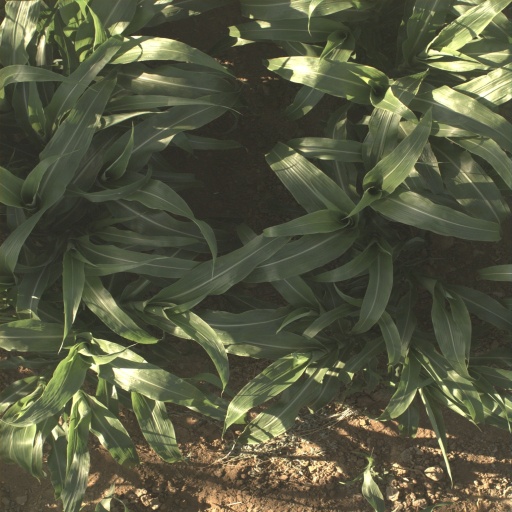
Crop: sorghum